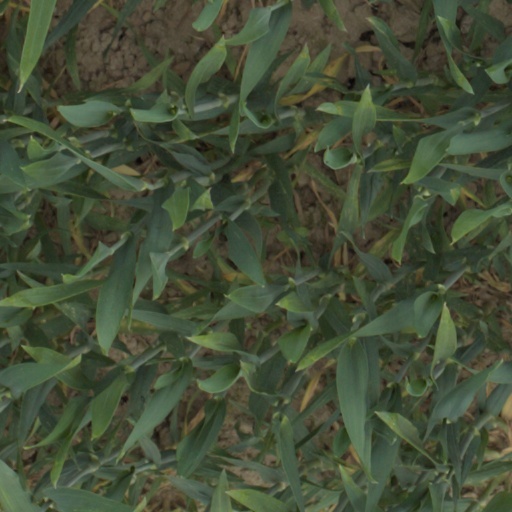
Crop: wheat